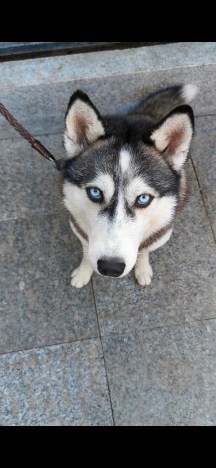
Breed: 1160-n000003-Siberian_husky